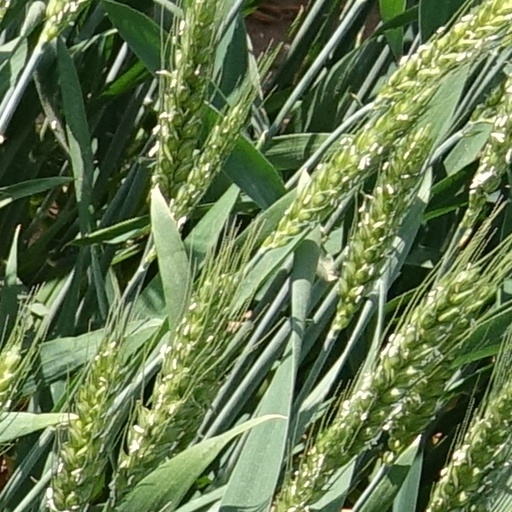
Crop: wheat